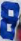
Number: 8